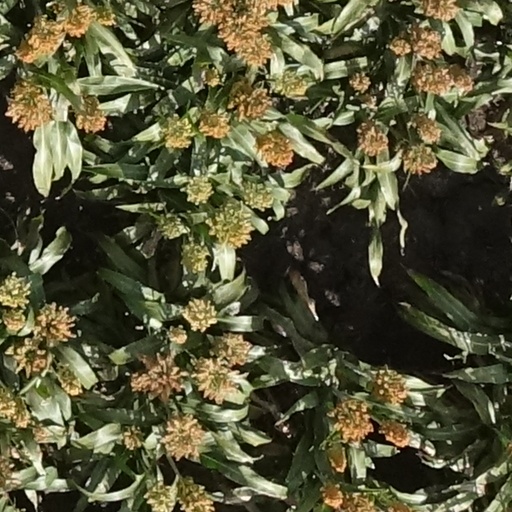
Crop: sorghum